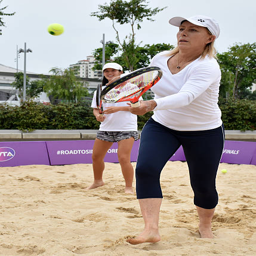
tennis player plays a match with local athletes after a promotional event for tennis tournament